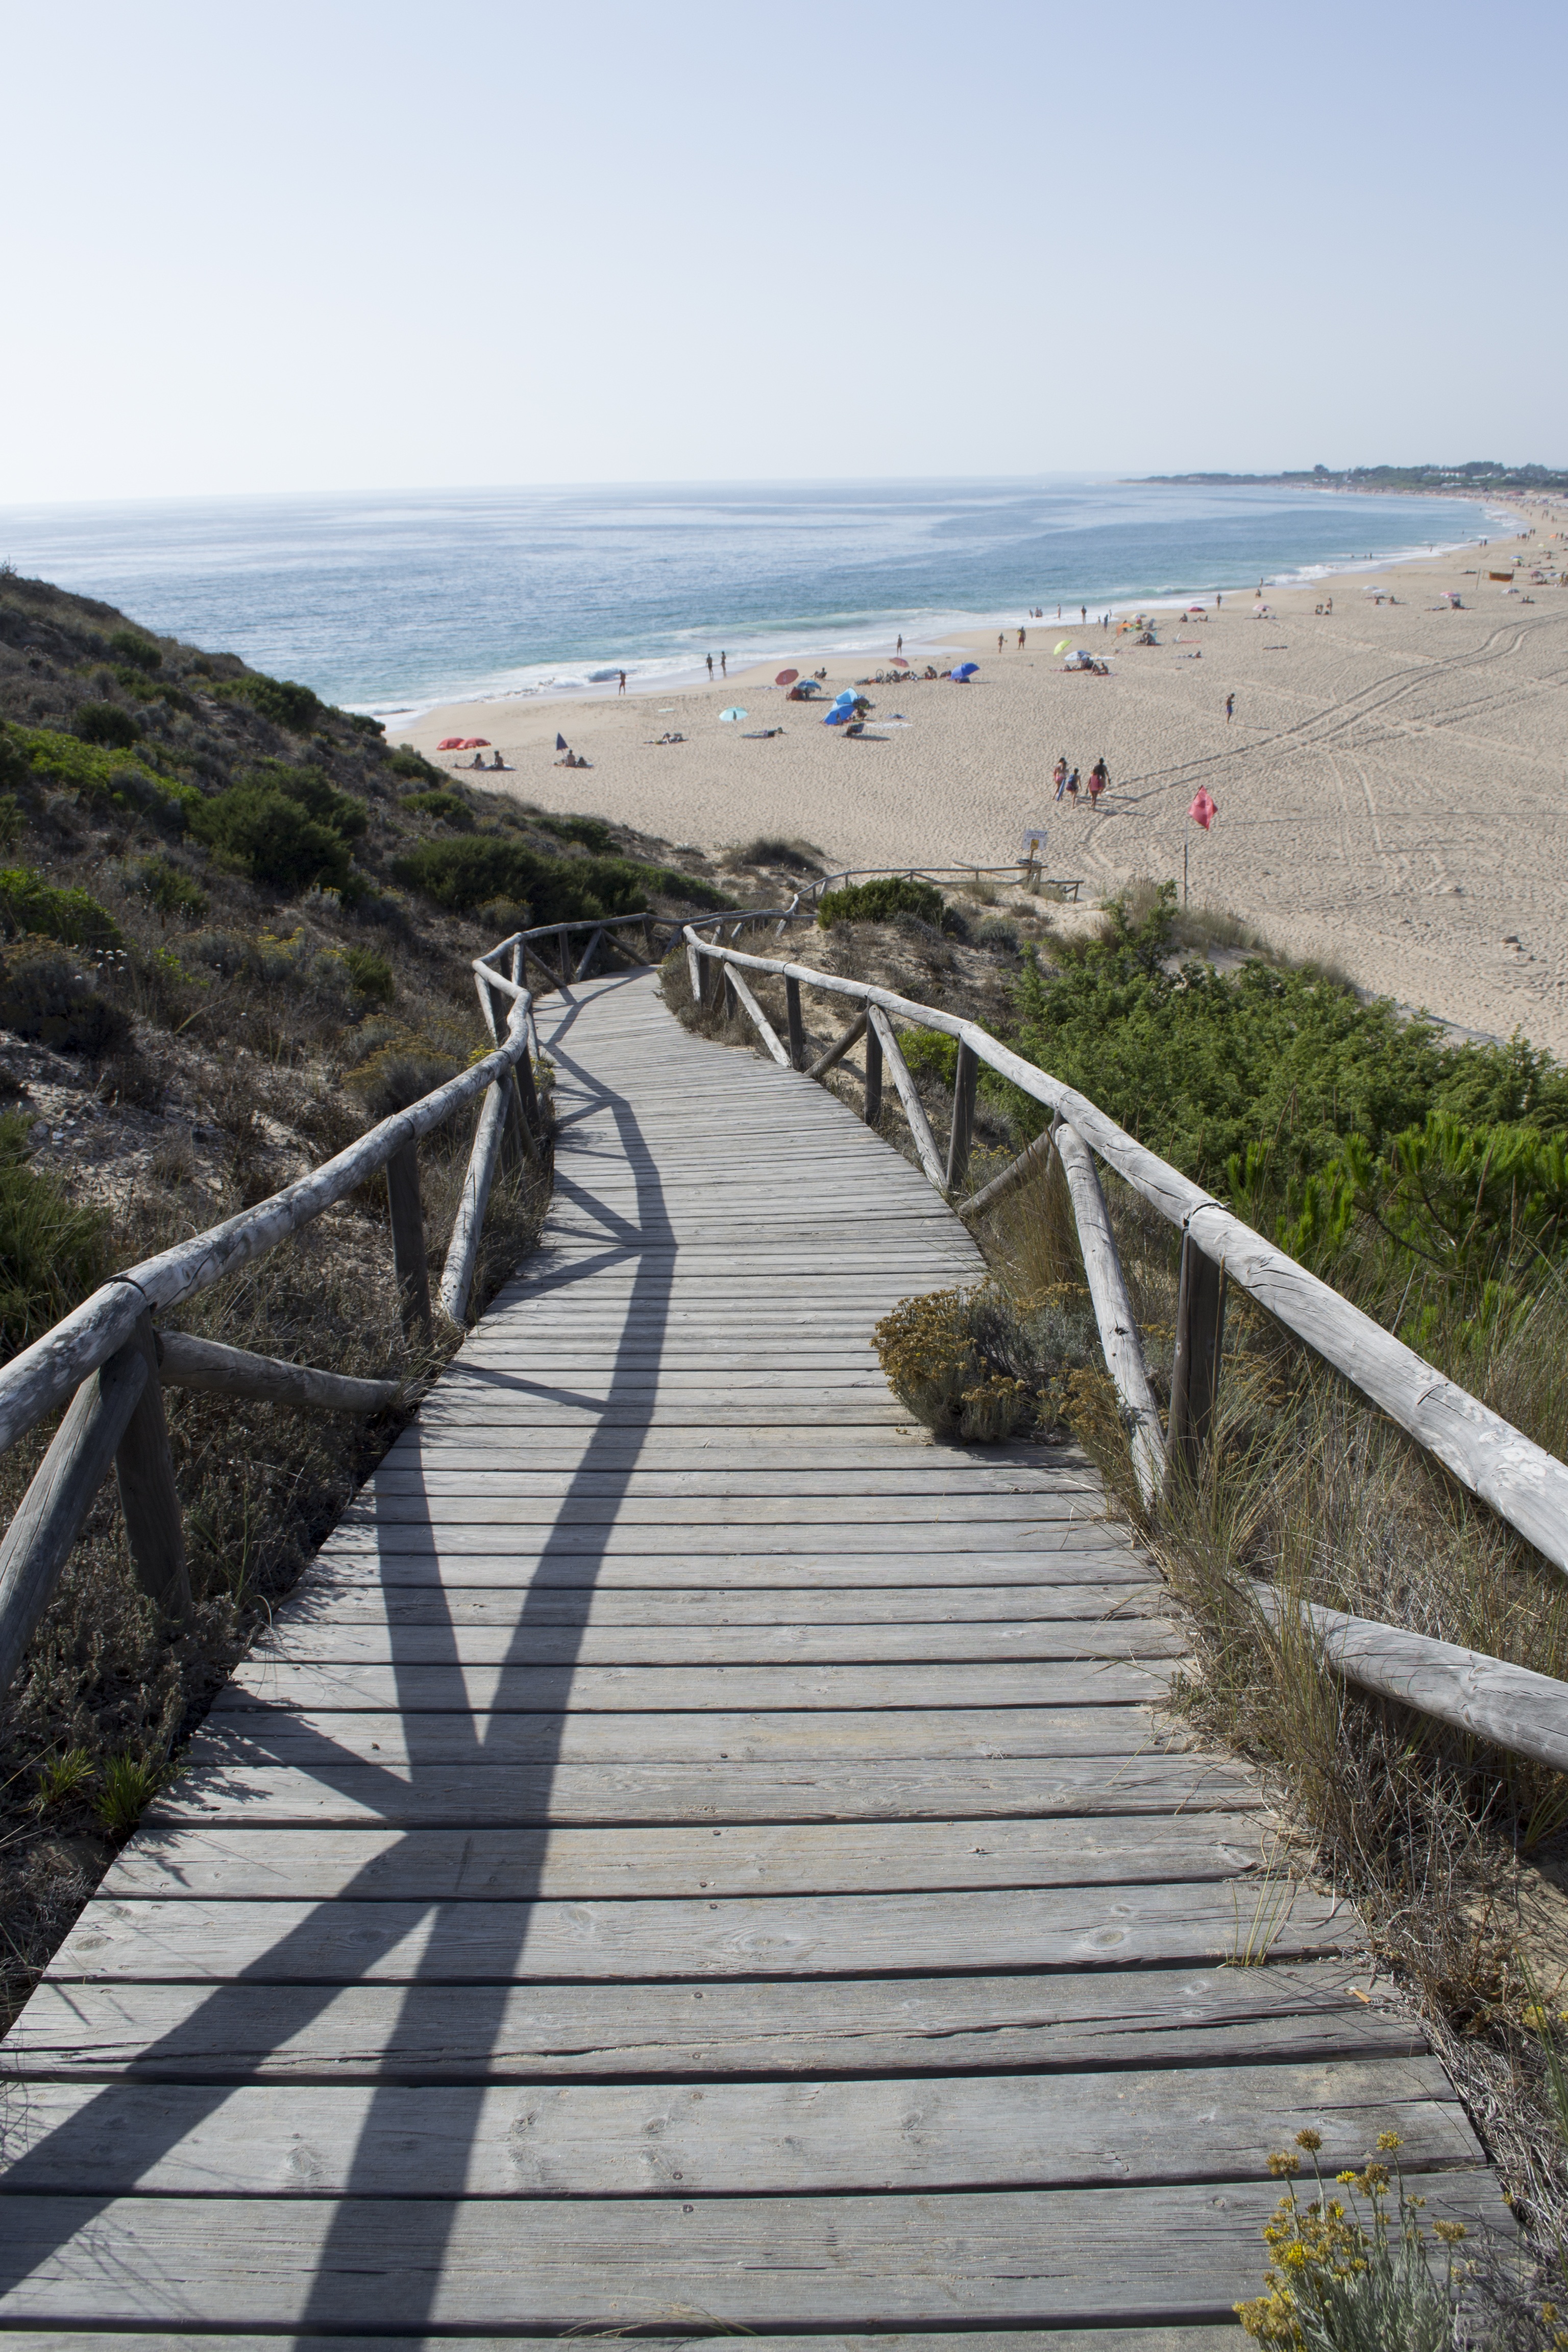
beach, sea, coast, ocean, boardwalk, shore, pier, walkway, vacation, bay, body of water, coast of light, lighthouse of trafalgar